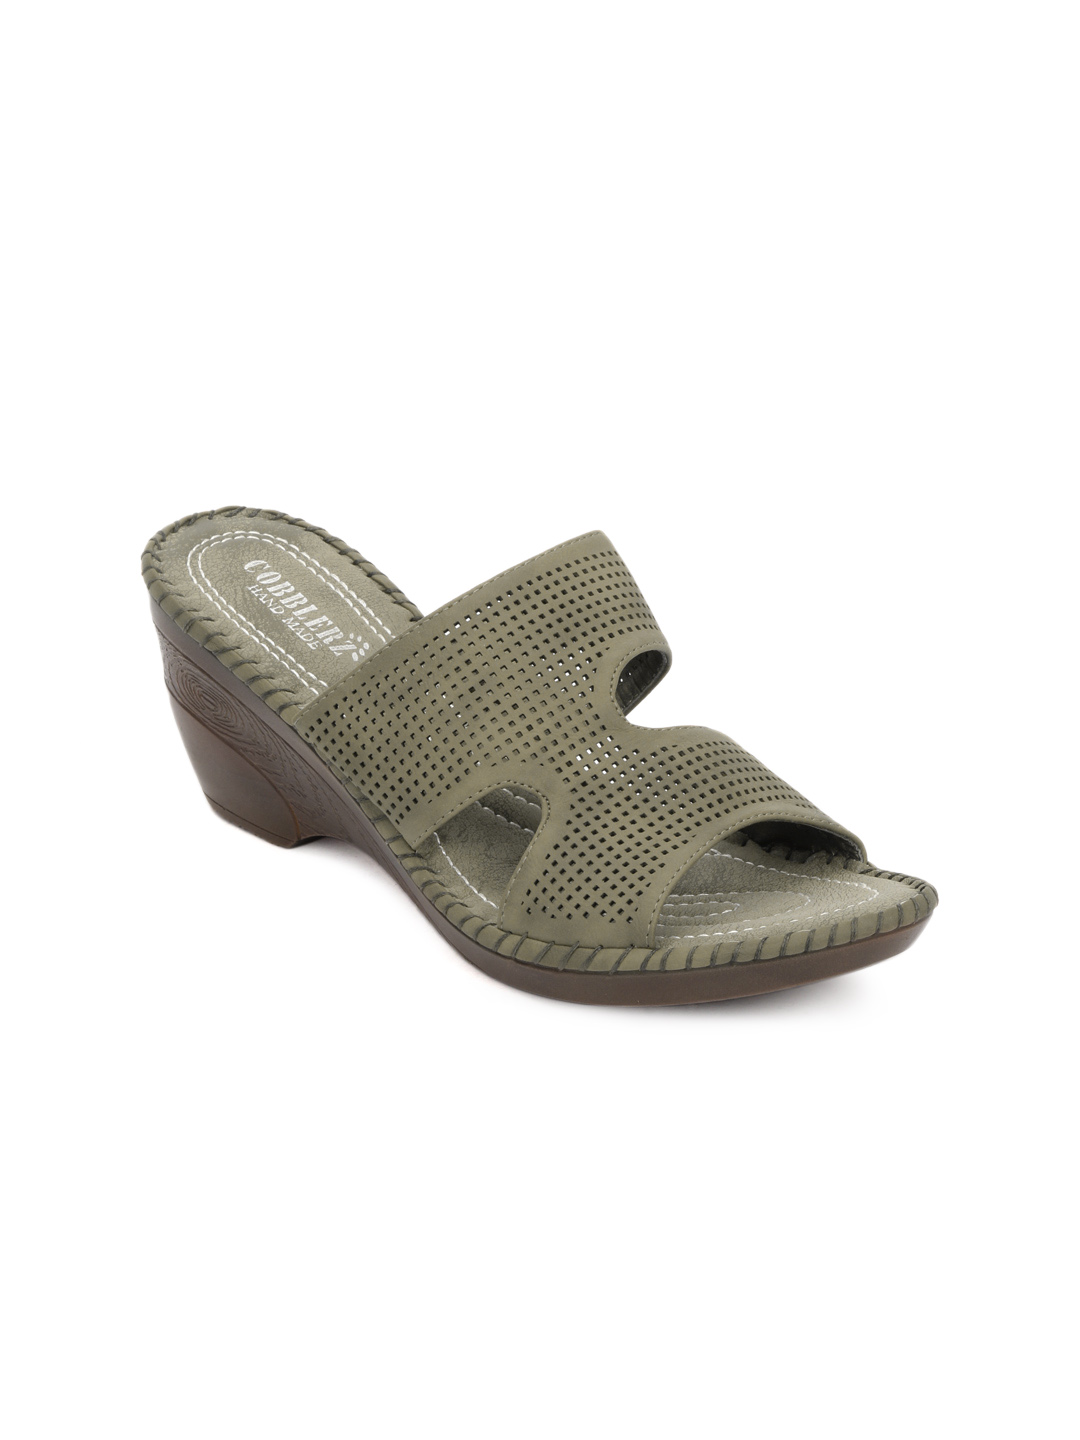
Cobblerz Women Olive Green Sandals
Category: Footwear / Shoes / Heels
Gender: Women
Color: Olive
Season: Summer 2016
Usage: Casual